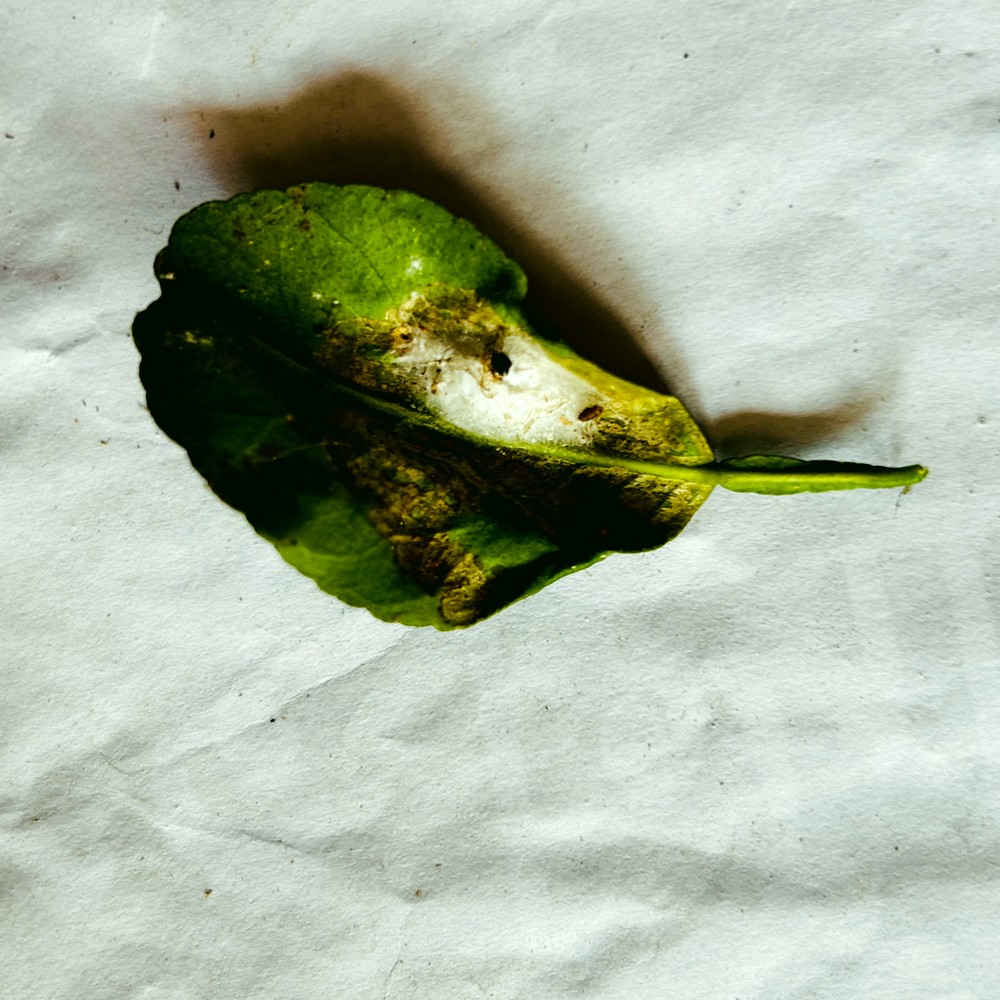
Label: Spider Mites